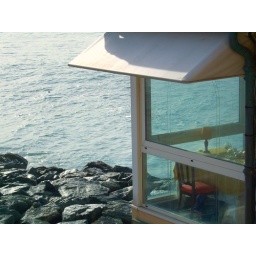
the chair is near the window